Pani Makuluwo

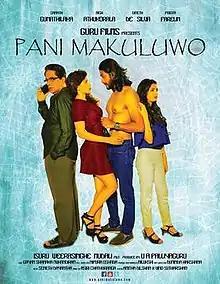
teaser poster

Pani Makuluwo is a 2017 Sri Lankan Sinhala cyber crime thriller film directed by Isuru Weerasinghe Mudali and produced by U.A. Palliyaguru for Cloud Films. It stars Sanath Gunathilake and Aishara Athukorala in lead roles along with Dineth de Silva and Bangladeshi actress Priota Farelin. Music composed by Nadeeka Guruge. Music composed by Seneth Dayantha. It is the 1275th Sri Lankan film in the Sinhala cinema.